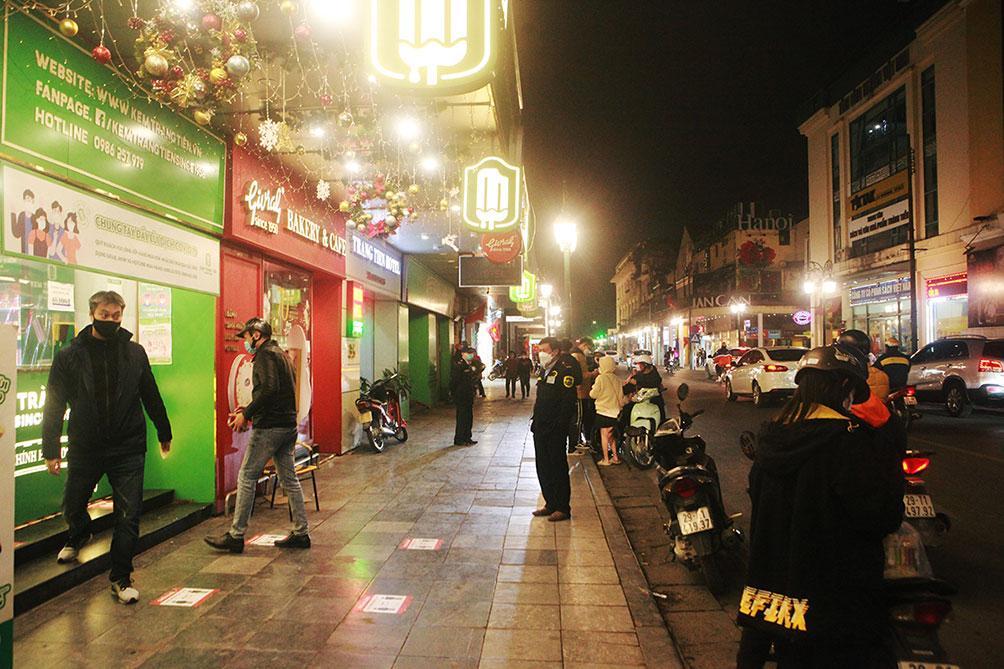
có một người đàn ông vừa bước ra từ ngôi nhà có tường màu xanh